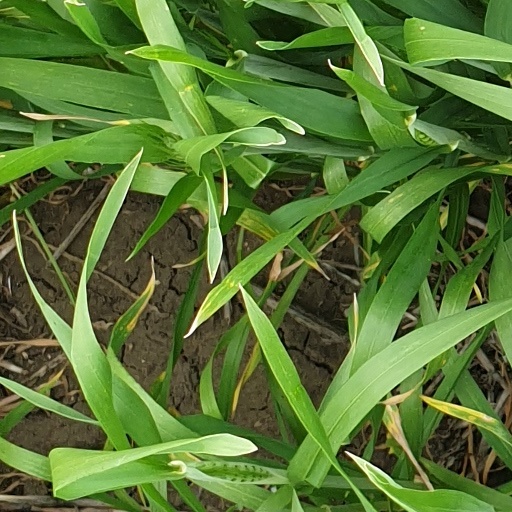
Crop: wheat